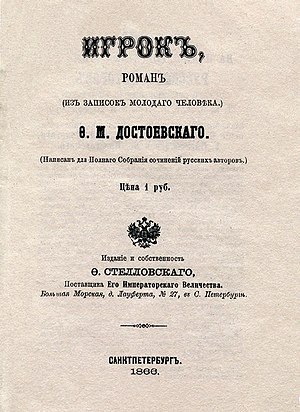
Spilleren
Omslaget til førsteudgaven af Spilleren
Spilleren er en kort roman fra af Fjodor Mikhajlovitj Dostojevskij, der selv var en lidenskabelig hasardspiller. Dostojevskij er en af verdenslitteraturens største skildrere af ekstreme tilstande i menneskesindet, så han havde alle forudsætninger for at skrive noget af det bedste, der nogensinde er skrevet om ludomani.